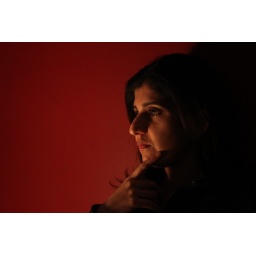
Small desk lamp in front of subject. Maroon wall.